Tractors and Farm Equipment Limited

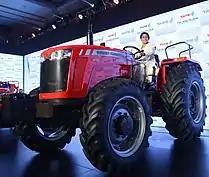

TAFE's plant at Turkey manufactures Stage 5 tractors for the Turkey market. TAFE acquired Eicher's tractors, gears and transmission components and engines business in 2005 through a wholly owned subsidiary, TAFE Motors and Tractors Limited (TMTL). With six tractor plants, an engines plant, two gears and transmission components plants, two engineering plastics units, two facilities for hydraulic pumps and cylinders, and a batteries plant besides other facilities. Recently TAFE acquired Faurecia's Indian Interior Business of Group FORVIA - The French Global Automotive Supplier, in December 2022. TAFE employs over 3,500 engineers, as well as a number of specialists in other disciplines.